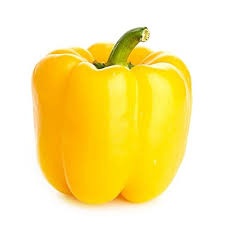
Label: capsicum